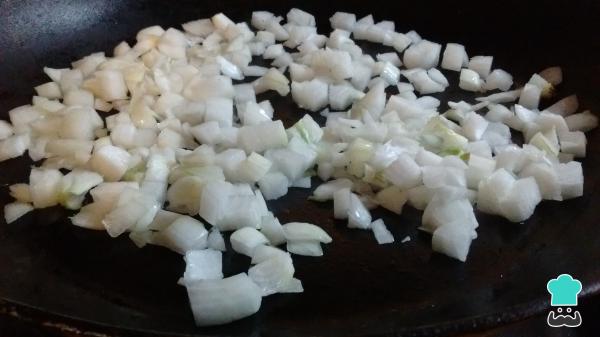
¿Te preguntas cómo preparar empanadas de choclo? Pues bien, para empezar con la receta de las empanadas de choclo y salsa blanca, primero pica y dora la cebolla con una cucharadita de aceite. Cuando esté dorada, agrega 2 cucharadas de agua caliente y baja el fuego al medio. Cuando se evapore, agrega la parte blanca de la cebolla de verdeo. Puedes levantar el fondo de cocción con más cucharadas de agua y repetir este proceso hasta que esté tan caramelizada en sus propios azúcares como desees.Truco: puedes reemplazar las últimas cucharadas por vino blanco para proporcionar más sabor.